KNX (AM)

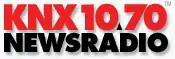
Logo as "KNX 1070 Newsradio", used until the start of the simulcast on 97.1 FM

On May 4, 1922, the Electric Lighting Supply Company was issued a broadcasting license for a station with the randomly assigned call letters of KNX, also on 360 meters, and located at the company's Los Angeles store on West Third Street. This was technically considered to be a second station in addition to KGC, however, after KGC was formally deleted on June 20, 1922, the Department of Commerce concluded that KGC and KNX were functionally the same station, and Federal Communications Commission (FCC) records list KGC's December 8, 1921, initial license date as KNX's "date first licensed".